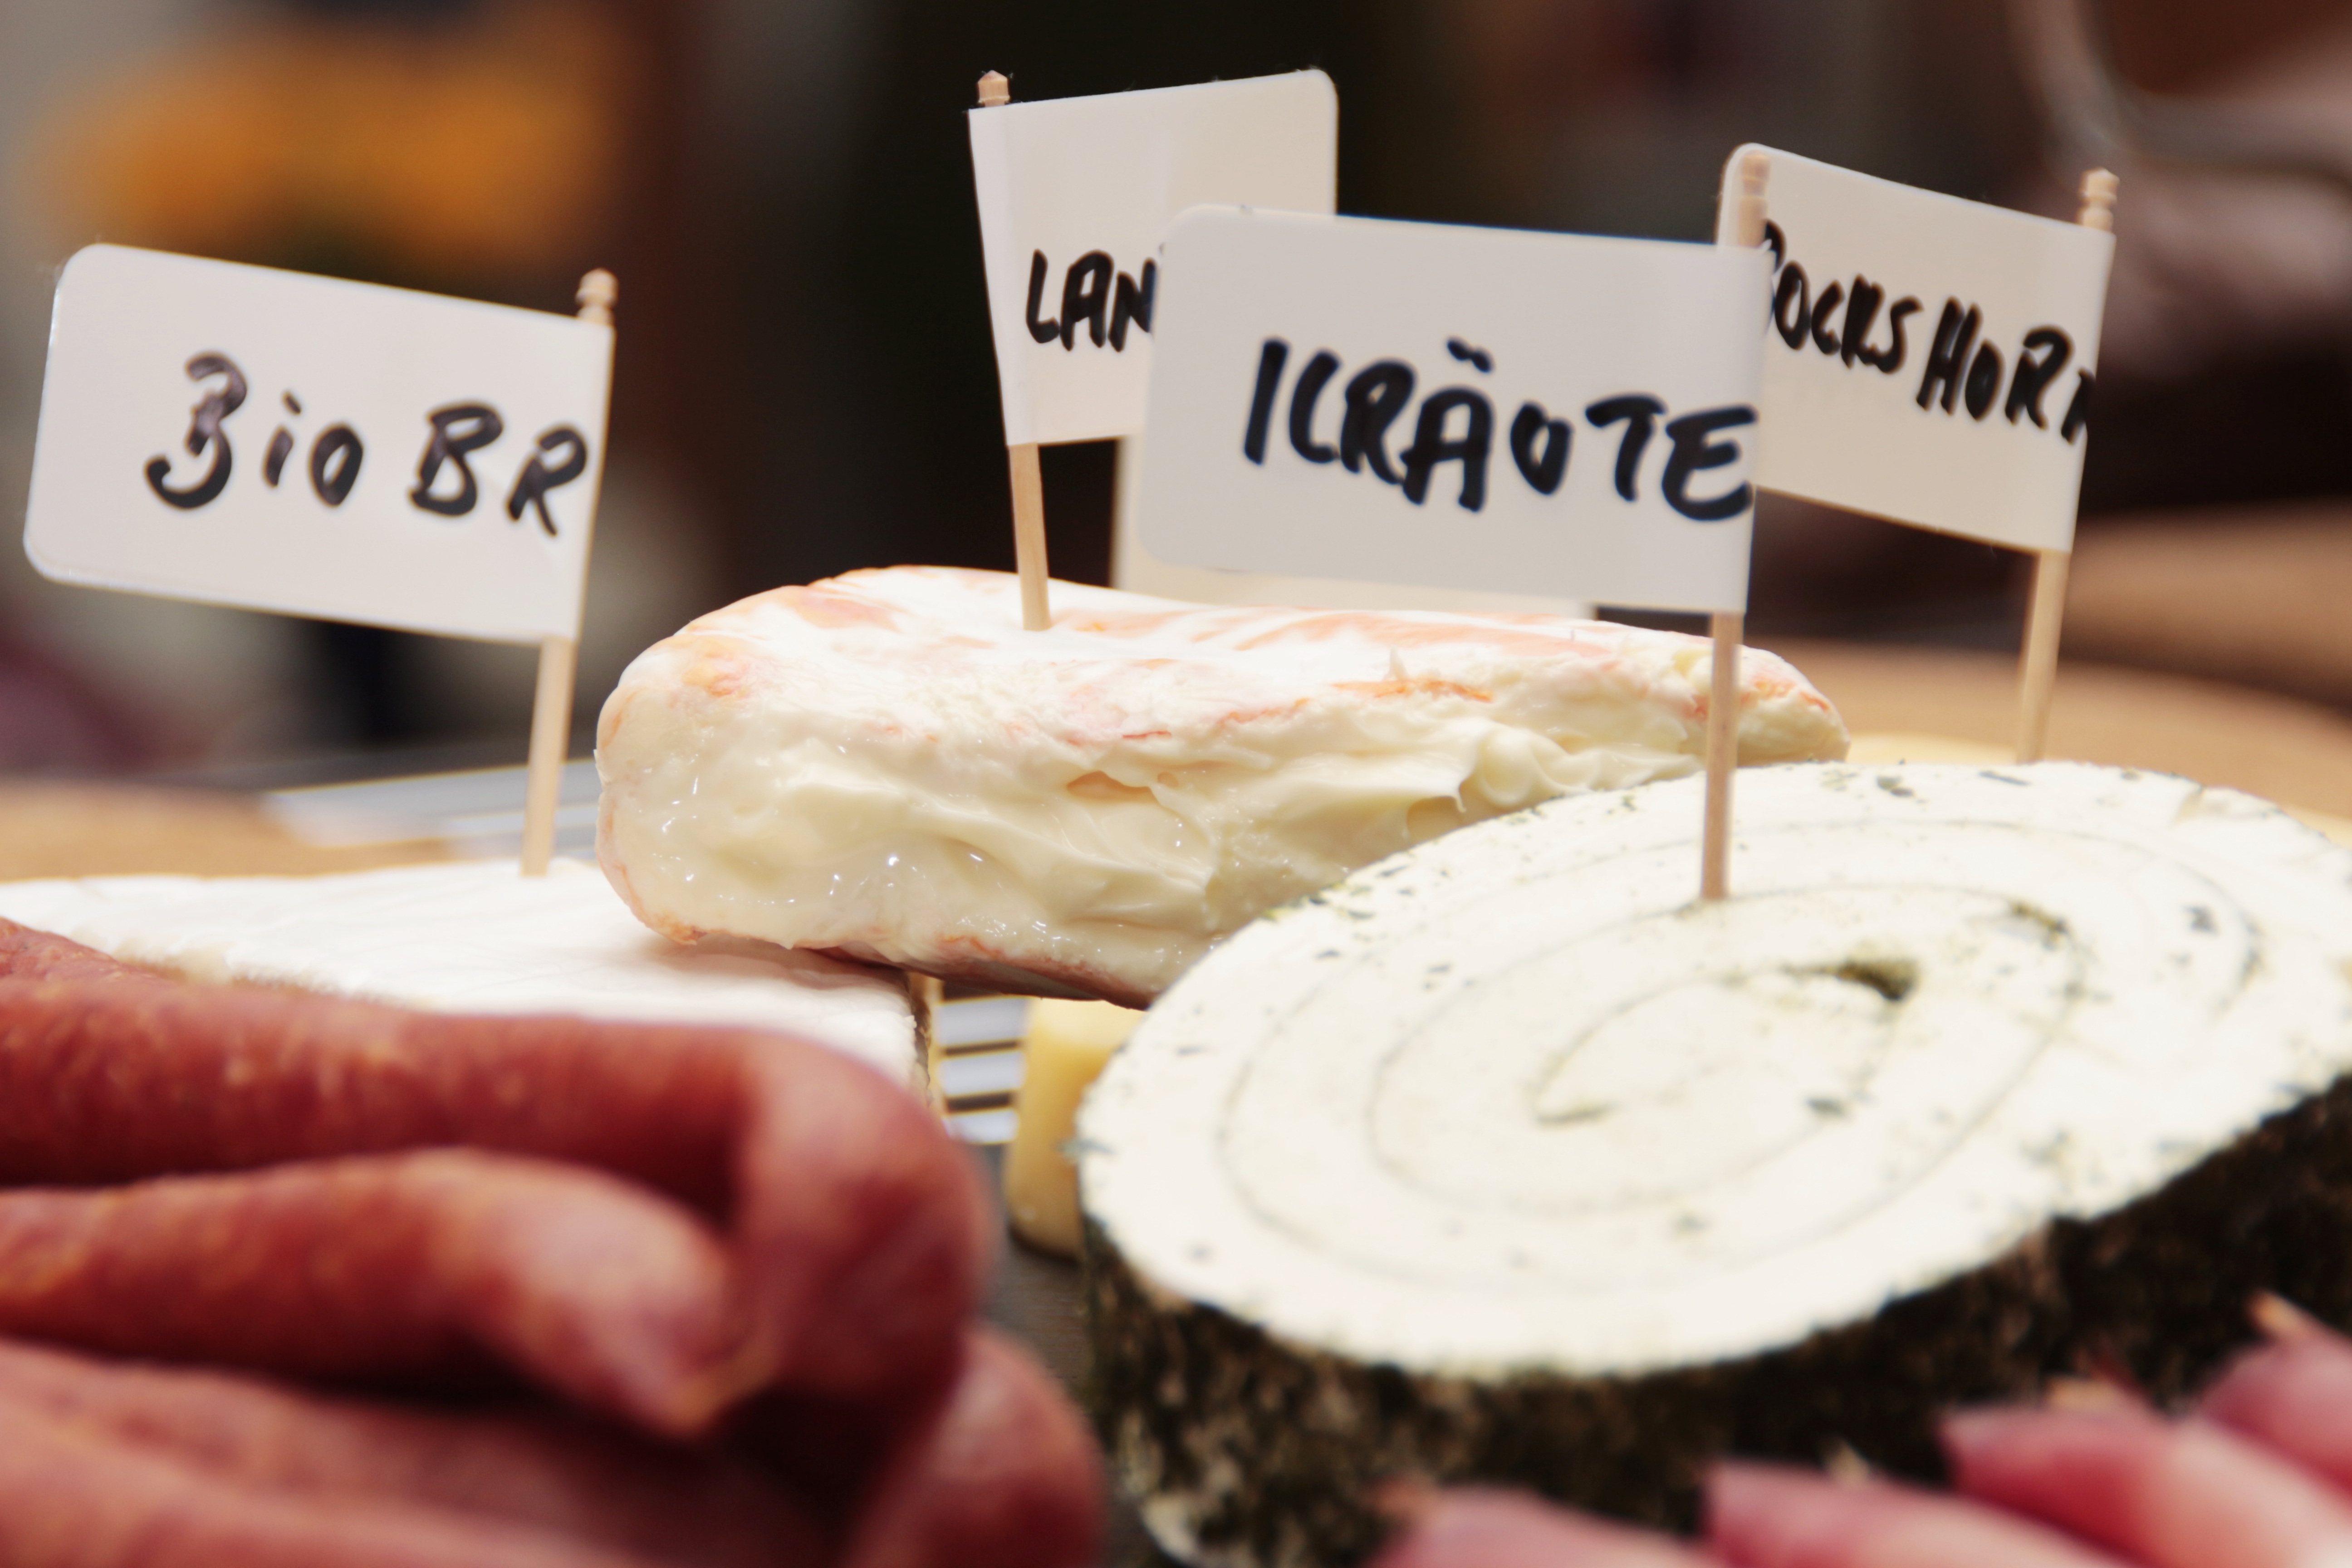
dish, meal, food, pepper, breakfast, baking, snack, eat, cheese, sausage, hearty, fat, milk product, sense, k seplatte, soft cheese, cheese locations